Itz Valley Autobahn Bridge (Coburg)

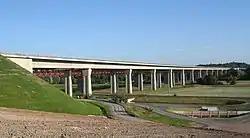
Itz Valley Autobahn Bridge (2007)

The Itz Valley Autobahn Bridge (German: Itztalbrücke) is a twin Autobahn bridge carrying the Autobahn A73 across the Itz Valley directly to the south of Autobahn Junction 9 (Rödental exit), and close to Coburg on the northern edge of Bavaria in Germany. The Autobahn bridge, which has an approximately north-south axis, has been built approximately 25 meters to the west of the Itz Valley Railway Bridge. However, whereas the Autobahn bridge has been in use since 2007, the railway bridge has been unused since its completion in 2005 because the high speed line of which the railway bridge is part, though started in 1996, has been deprioritised and is not expected to be completed for some time.